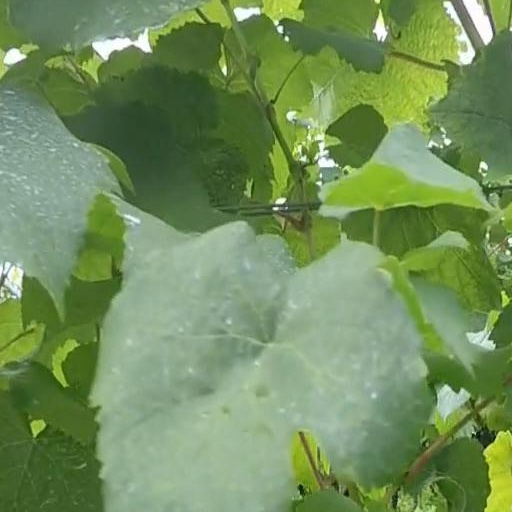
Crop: grape